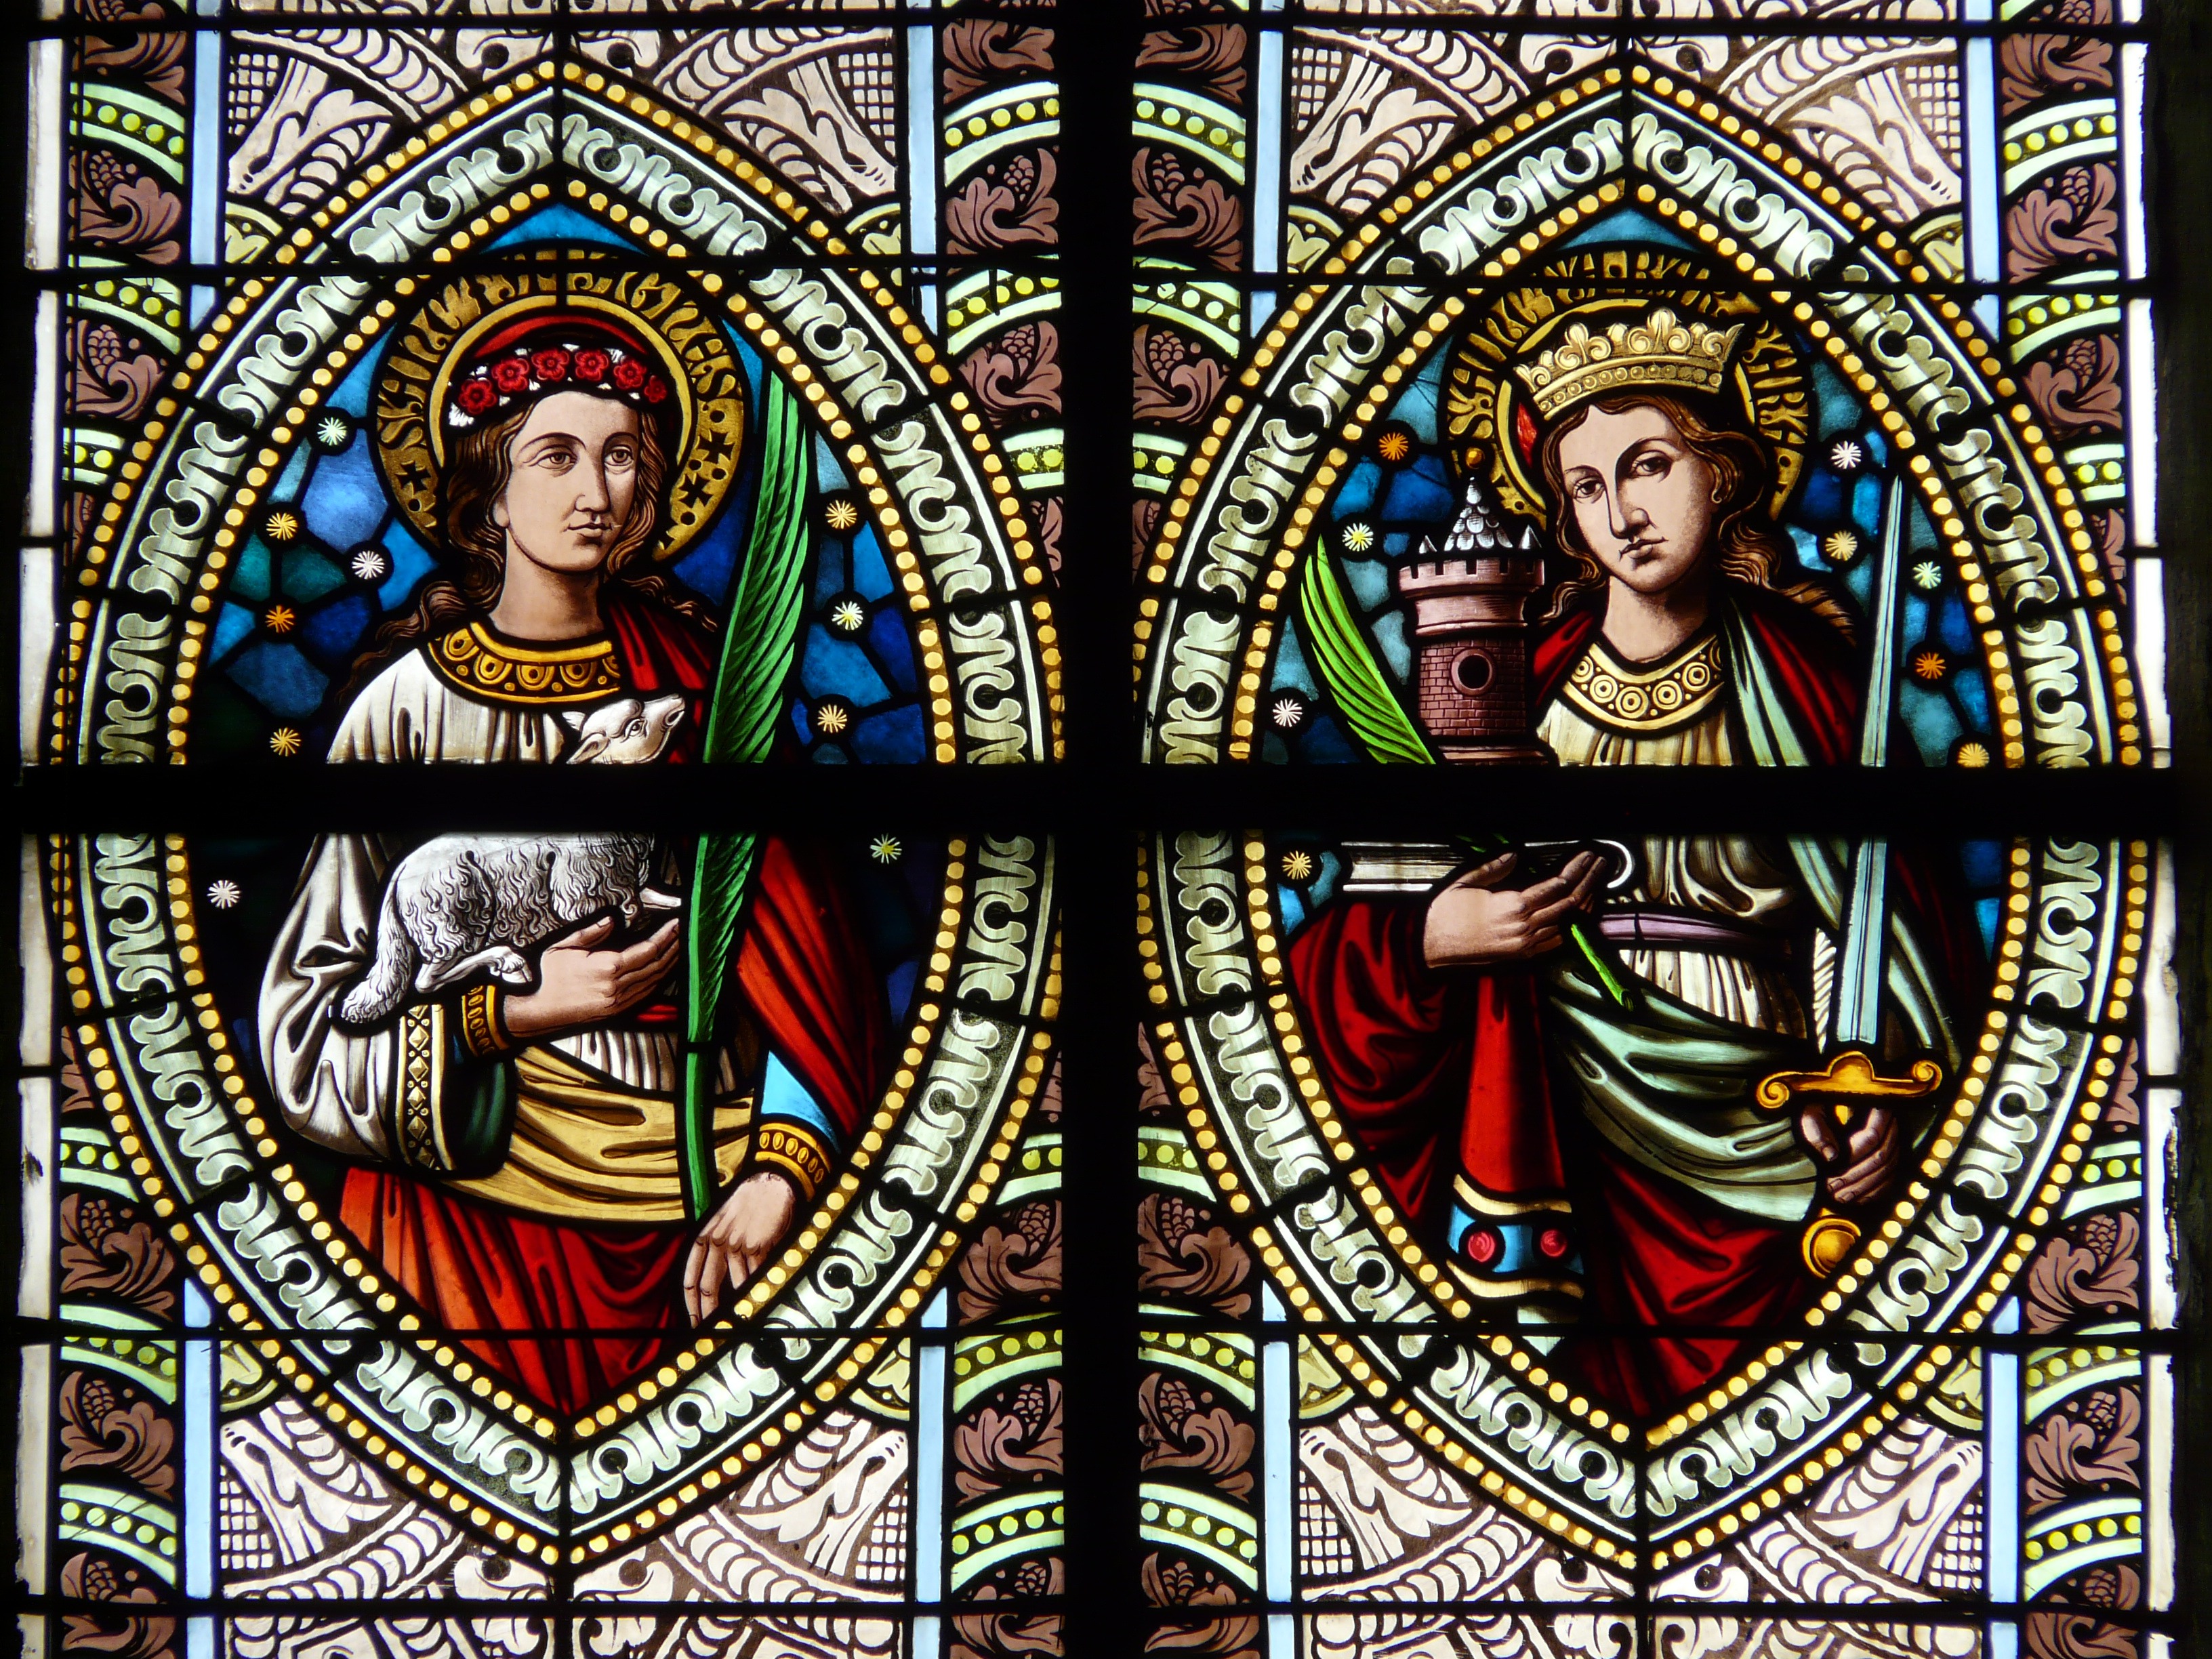
window, glass, religion, church, christian, material, stained glass, faith, symmetry, christianity, church window, glass window, colorful glass